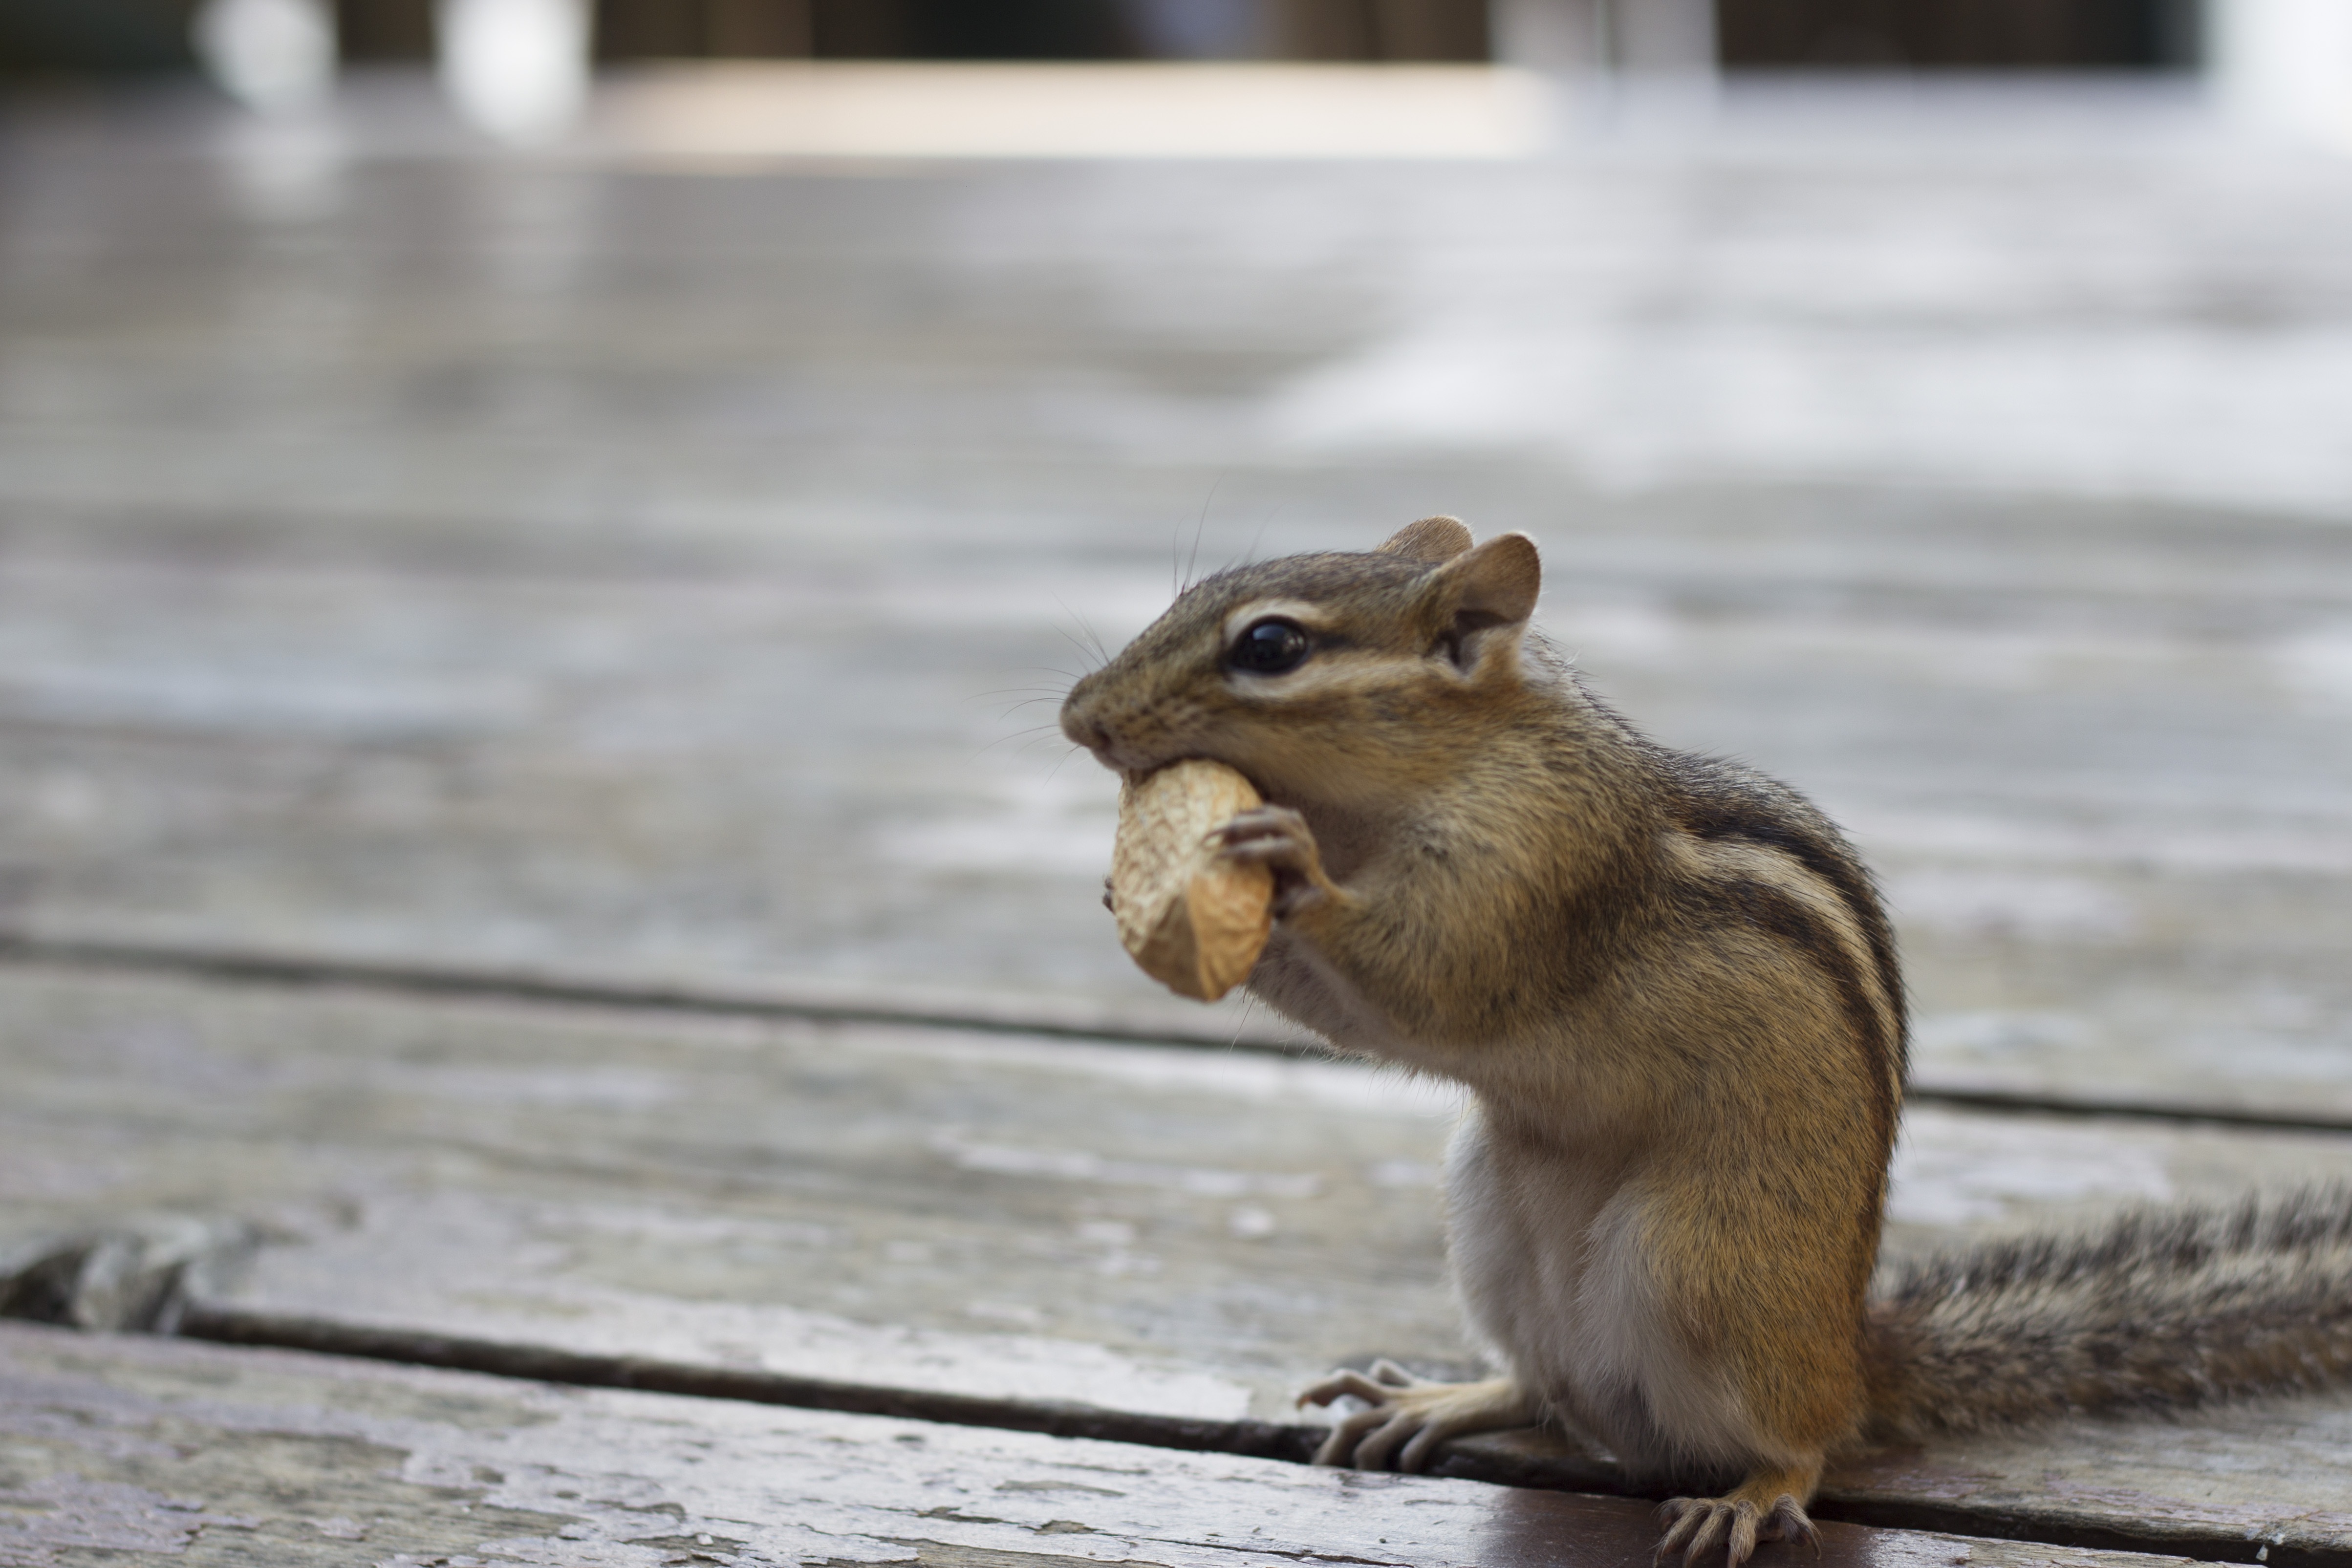
nature, deck, animal, cute, wildlife, food, small, mammal, squirrel, close, rodent, fauna, outdoors, nuts, feeding, eating, whiskers, furry, little, vertebrate, chipmunk, adorable, friendly, peanut, prairie dog, trusting, gerbil, fox squirrel